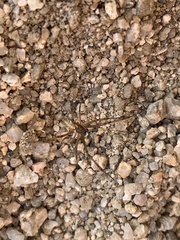
Species: Lactrodectus_hesperus